United Nations Security Council Resolution 1557

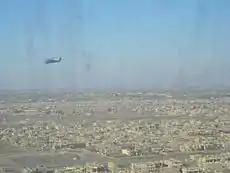
American helicopter over Baghdad, Iraq

United Nations Security Council resolution 1557, adopted unanimously on 12 August 2004, after reaffirming previous resolutions on Iraq, particularly resolutions 1500 (2003) and 1546 (2004), the Council extended the mandate of the United Nations Assistance Mission in Iraq (UNAMI) for a further period of twelve months. The resolution was drafted by the United Kingdom and United States.